Trick (2000 TV series)

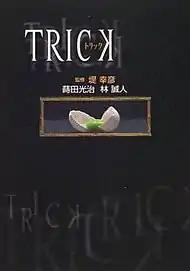

Trick comprises a comedic Japanese television drama and movie series (three seasons, four movies, and three feature-length TV specials), as well as associated comic books, novelizations and meta-fiction novels about a failed magician and an arrogant physicist who debunks fraudulent spiritualists. It stars Hiroshi Abe and Yukie Nakama and is shown on TV Asahi (digital TV channel 5). It was created by Japanese director Yukihiko Tsutsumi and produced by Toho.